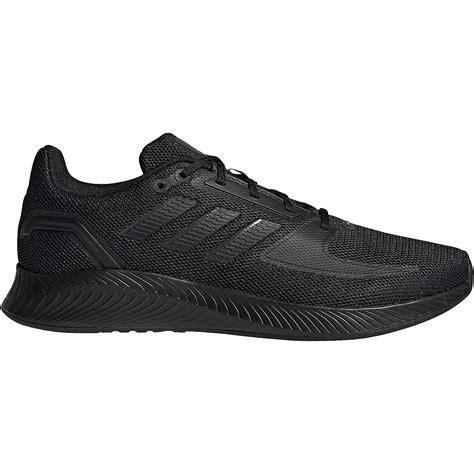
Brand: Adidas
Model: Falcon